Gonset Communicator

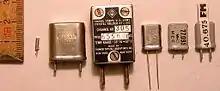
FT-243 crystal (center) of the type used with the Gonset Communicator.

The Gonset's receiver was manually tuned over the unit's frequency range with an analog dial, while the transmitter frequency was controlled by a crystal oscillator. The original model had a single jack on the front panel for an FT-243 style crystal. A chain of frequency multipliers allowed crystals in the 8 MHz range to be used. Many such crystals were available as military surplus in the 1950s. Later models had jacks for four crystals with a switch to select which one to use. Models were available for the 6 meter and 2 meter amateur bands, as well for as the VHF aircraft airband where they were often used as ground stations at smaller airfields. The civil defense model was painted yellow with CD insignia, and was available for the 6 and 2 meter bands. The 2 meter model was also used for the Civil Air Patrol, and could cover CAP frequencies which were adjacent to the 2 meter amateur band. A ten-meter model was also made.